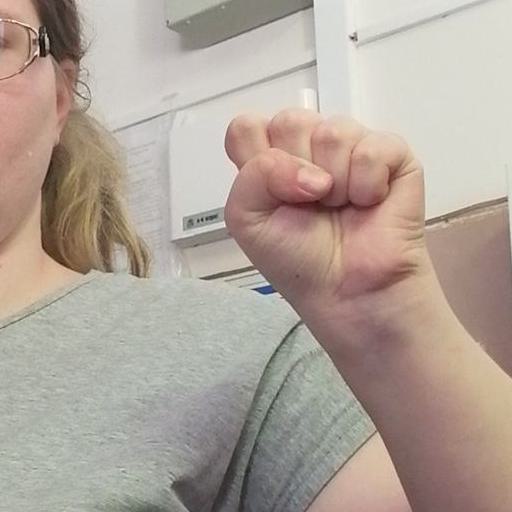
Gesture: fist